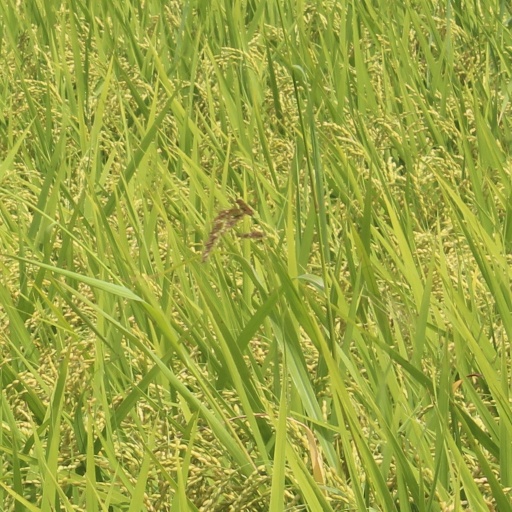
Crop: rice